Transposon mutagenesis

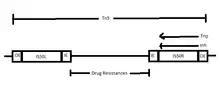
Structure of the Tn5 transposon, with insertion sequence flanking a cassette of genes, in this case drug resistance genes.

The Tn5 transposon system is a model system for the study of transposition and for the application of transposon mutagenesis. Tn5 is a bacterial composite transposon in which genes (the original system containing antibiotic resistance genes) are flanked by two nearly identical insertion sequences, named IS50R and IS50L corresponding to the right and left sides of the transposon respectively. The IS50R sequence codes for two proteins, Tnp and Inh. These two proteins are identical in sequence, save for the fact that Inh is lacking the 55 N-terminal amino acids. Tnp codes for a transposase for the entire system, and Inh encodes an inhibitor of transposase. The DNA-binding domain of Tnp resides in the 55 N-terminal amino acids, and so these residues are essential for function. The IS50R and IS50L sequences are both flanked by 19-base pair elements on the inside and outside ends of the transposon, labelled IE and OE respectively. Mutation of these regions results in an inability of transposase genes to bind to the sequences. The binding interactions between transposase and these sequences is very complicated, and is affected by DNA methylation and other epigenetic marks. In addition, other proteins seem to be able to bind with and affect the transposition of the IS50 elements, such as DnaA.